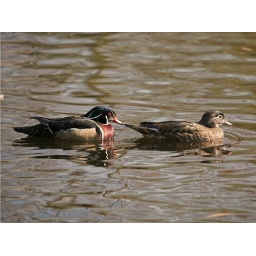
Wood Duck ( adult female in front and adult male in rear )